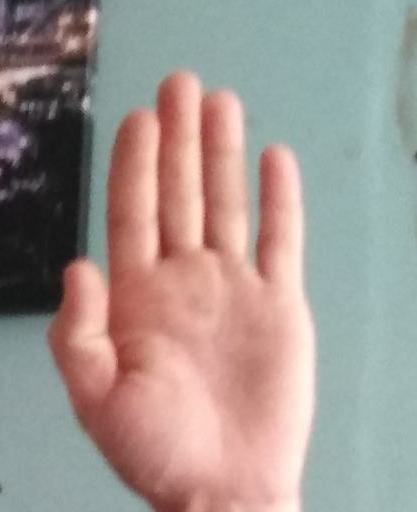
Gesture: stop